Yamaha CS2x

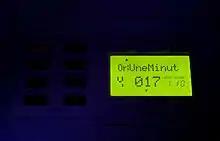
Yamaha CS2x display

The display of the CS2x consists of 2 lines. The top line shows the sound category, e.g. Or for Organs, Pd for Pads, and Ld for Lead sounds. After that is the name of the sound, which can be changed by the user. The second line shows P or P for the preset banks, U or U for the user banks. If there is an E symbol visible, this means that the current sound has been edited and needs to be stored in the memory to keep the changes that have been made. Next to that the selected sound number, and below on the right a small indication of what layer and octave is selected.